Squamous-cell carcinoma

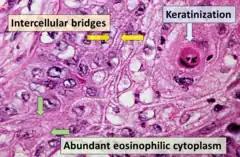
Main histopathology features of squamous-cell carcinoma

Squamous-cell carcinoma (SCC), also known as epidermoid carcinoma, comprises a number of different types of cancer that begin in squamous cells. These cells form on the surface of the skin, on the lining of hollow organs in the body, and on the lining of the respiratory and digestive tracts.